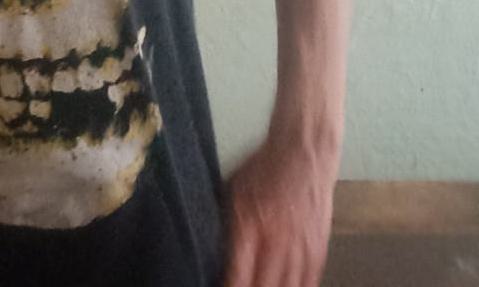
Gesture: no_gesture